Holy Trinity Church, Fulnek

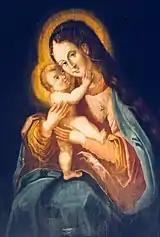
The miraculous portrait of "The Virgin Mary of Fulnek"

The original church of the Fulnek parish stood in the place of today's chapel of St. Joseph. The date of its construction is unknown, but it was first mentioned in 1293 in a contract of Oldřich of Lichtenburk, owner of the Fulnek domain, when he sold the Fulnek's office of mayor to Štědroň Jílovec. In 1389, an augustinian monastery was founded in Fulnek and the old church was given to them by Nicolaus of Rýzmburk, the bishop of Olomouc. Another mention of the original Fulnek church comes from 1416, when the first Land Hejtman of Moravia Lacek I of Kravaře was buried here. The monastery was burnt down and rebuilt multiple times in its history. First time in 1429, when Fulnek was set on fire by Jan of Tovačov, second time in 1559, third time the church was sacked and set on fire by the Swedish army marching through Fulnek in 1657, fourth time in 1676, and the last time was in 1695.